Cagli Cathedral

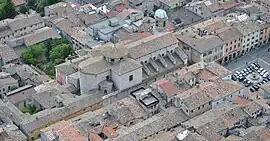
Aerial view of the cathedral

Cagli Cathedral is a Roman Catholic cathedral in the town of Cagli, in the province of Pesaro and Urbino, region of Marche, Italy, dedicated to the Assumption of the Virgin Mary. It was formerly the episcopal seat of the Diocese of Cagli; since 1986 it has been a co-cathedral in the Diocese of Fano-Fossombrone-Cagli-Pergola. It was granted the status of a minor basilica in 1982.